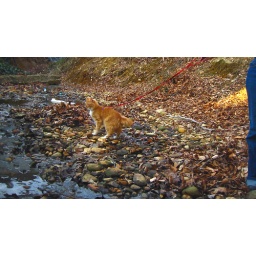
20090318 - cats outside - 177-7750 - Oranjello - standing on the rocks in the creek